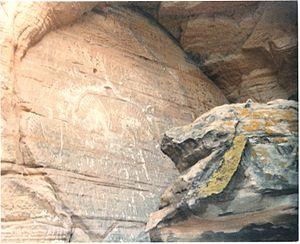
Cet article recense les sites pétroglyphiques en Amérique.